Thysanostoma

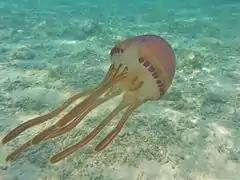
"Thysanostoma loriferum"

According to the World Register of Marine Species, this family includes one genus, "Thysanostoma", with three species: